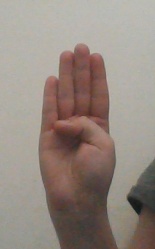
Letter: kaaf